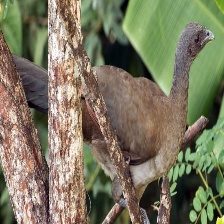
Species: GREY HEADED CHACHALACA
Scientific name: ORTALIS CINEREICEPS